Mitch Norton

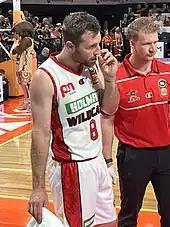
Norton with the Wildcats in December 2022

On 23 April 2018, Norton signed a three-year deal with the Perth Wildcats. On 28 January 2019, he was ruled out for the rest of the 2018–19 regular season with a tear to his left calf muscle. In March 2019, he was a member of the Wildcats' championship-winning team. In March 2020, he was crowned an NBL champion for the second straight year.